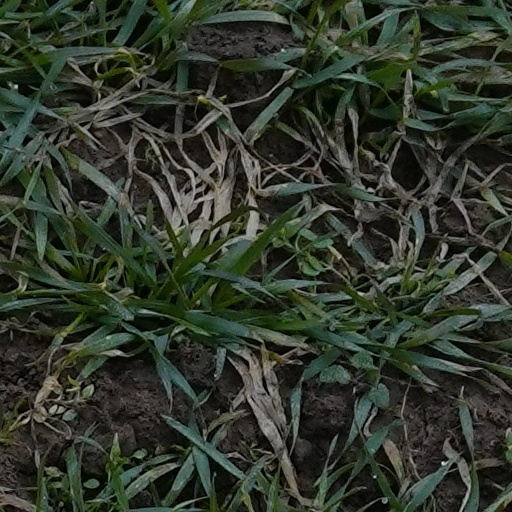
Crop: wheat